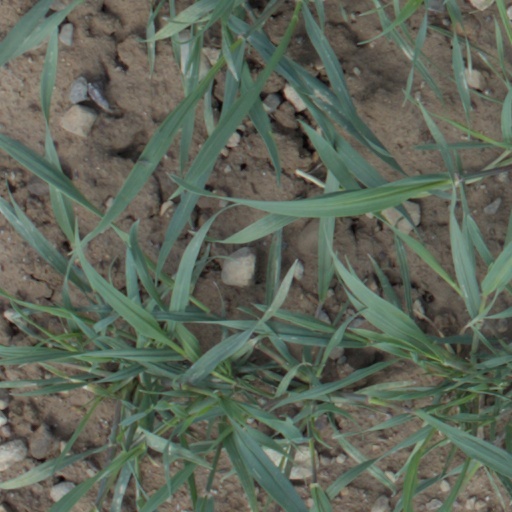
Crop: wheat